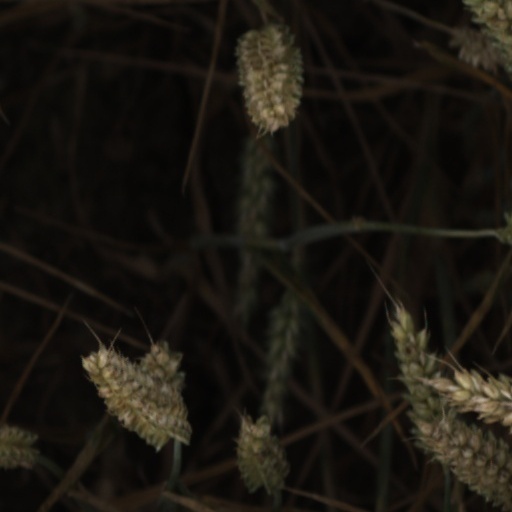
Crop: wheat